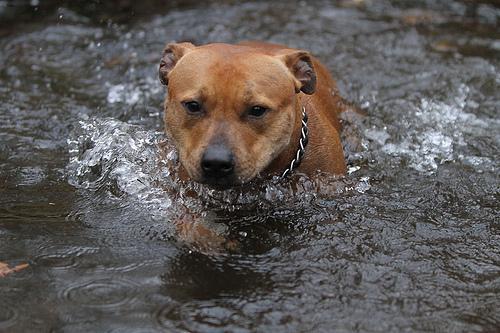
staffordshire bull terrier